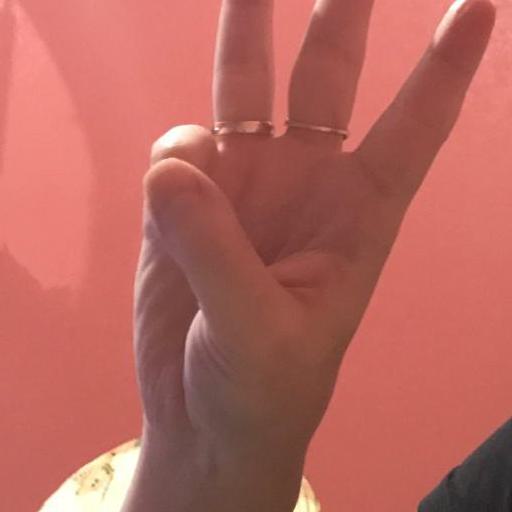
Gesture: three